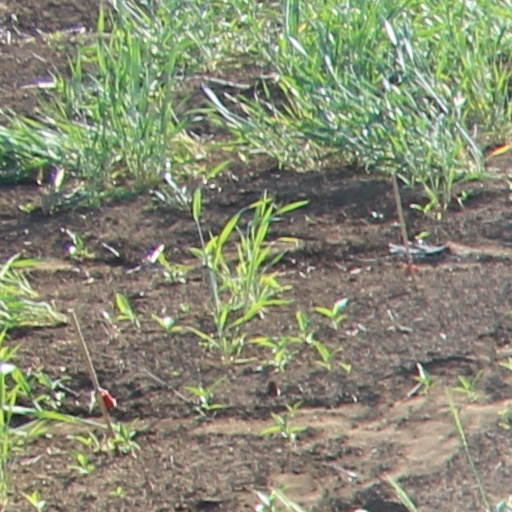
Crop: wheat